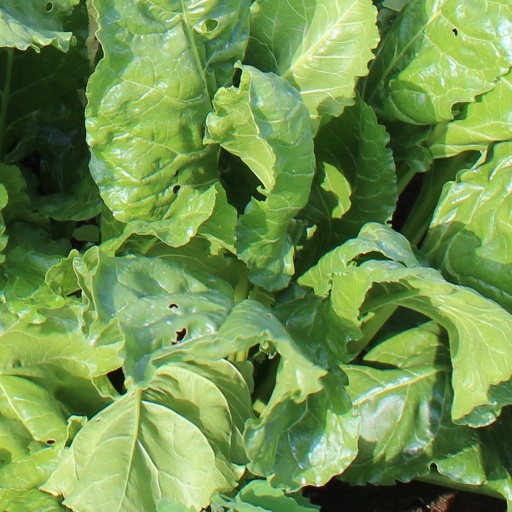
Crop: sugar beet